Guy Aldonce de Durfort, 1st Duke of Quintin

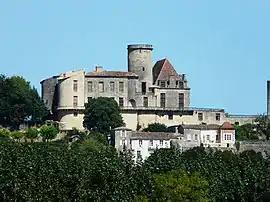
The Château de Duras where he was born.

In the Franco-Dutch War (1672–1678) Lorges served mostly under Turenne in the French Rhine Army. However, in 1673 he was sent to Flanders with 7000 of Turenne's men to take part in the Siege of Maastricht. He was assigned the north-eastern sector before Wijck, the part of Maastricht that lies on the right bank of the Maas. The town, under the command of Jacques de Fariaux, surrendered on 30 June 1673.